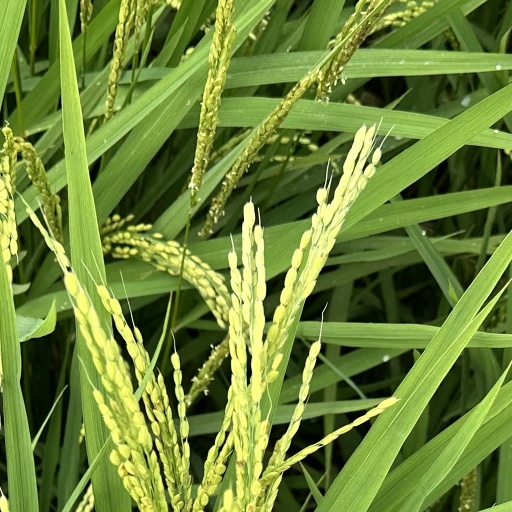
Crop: rice